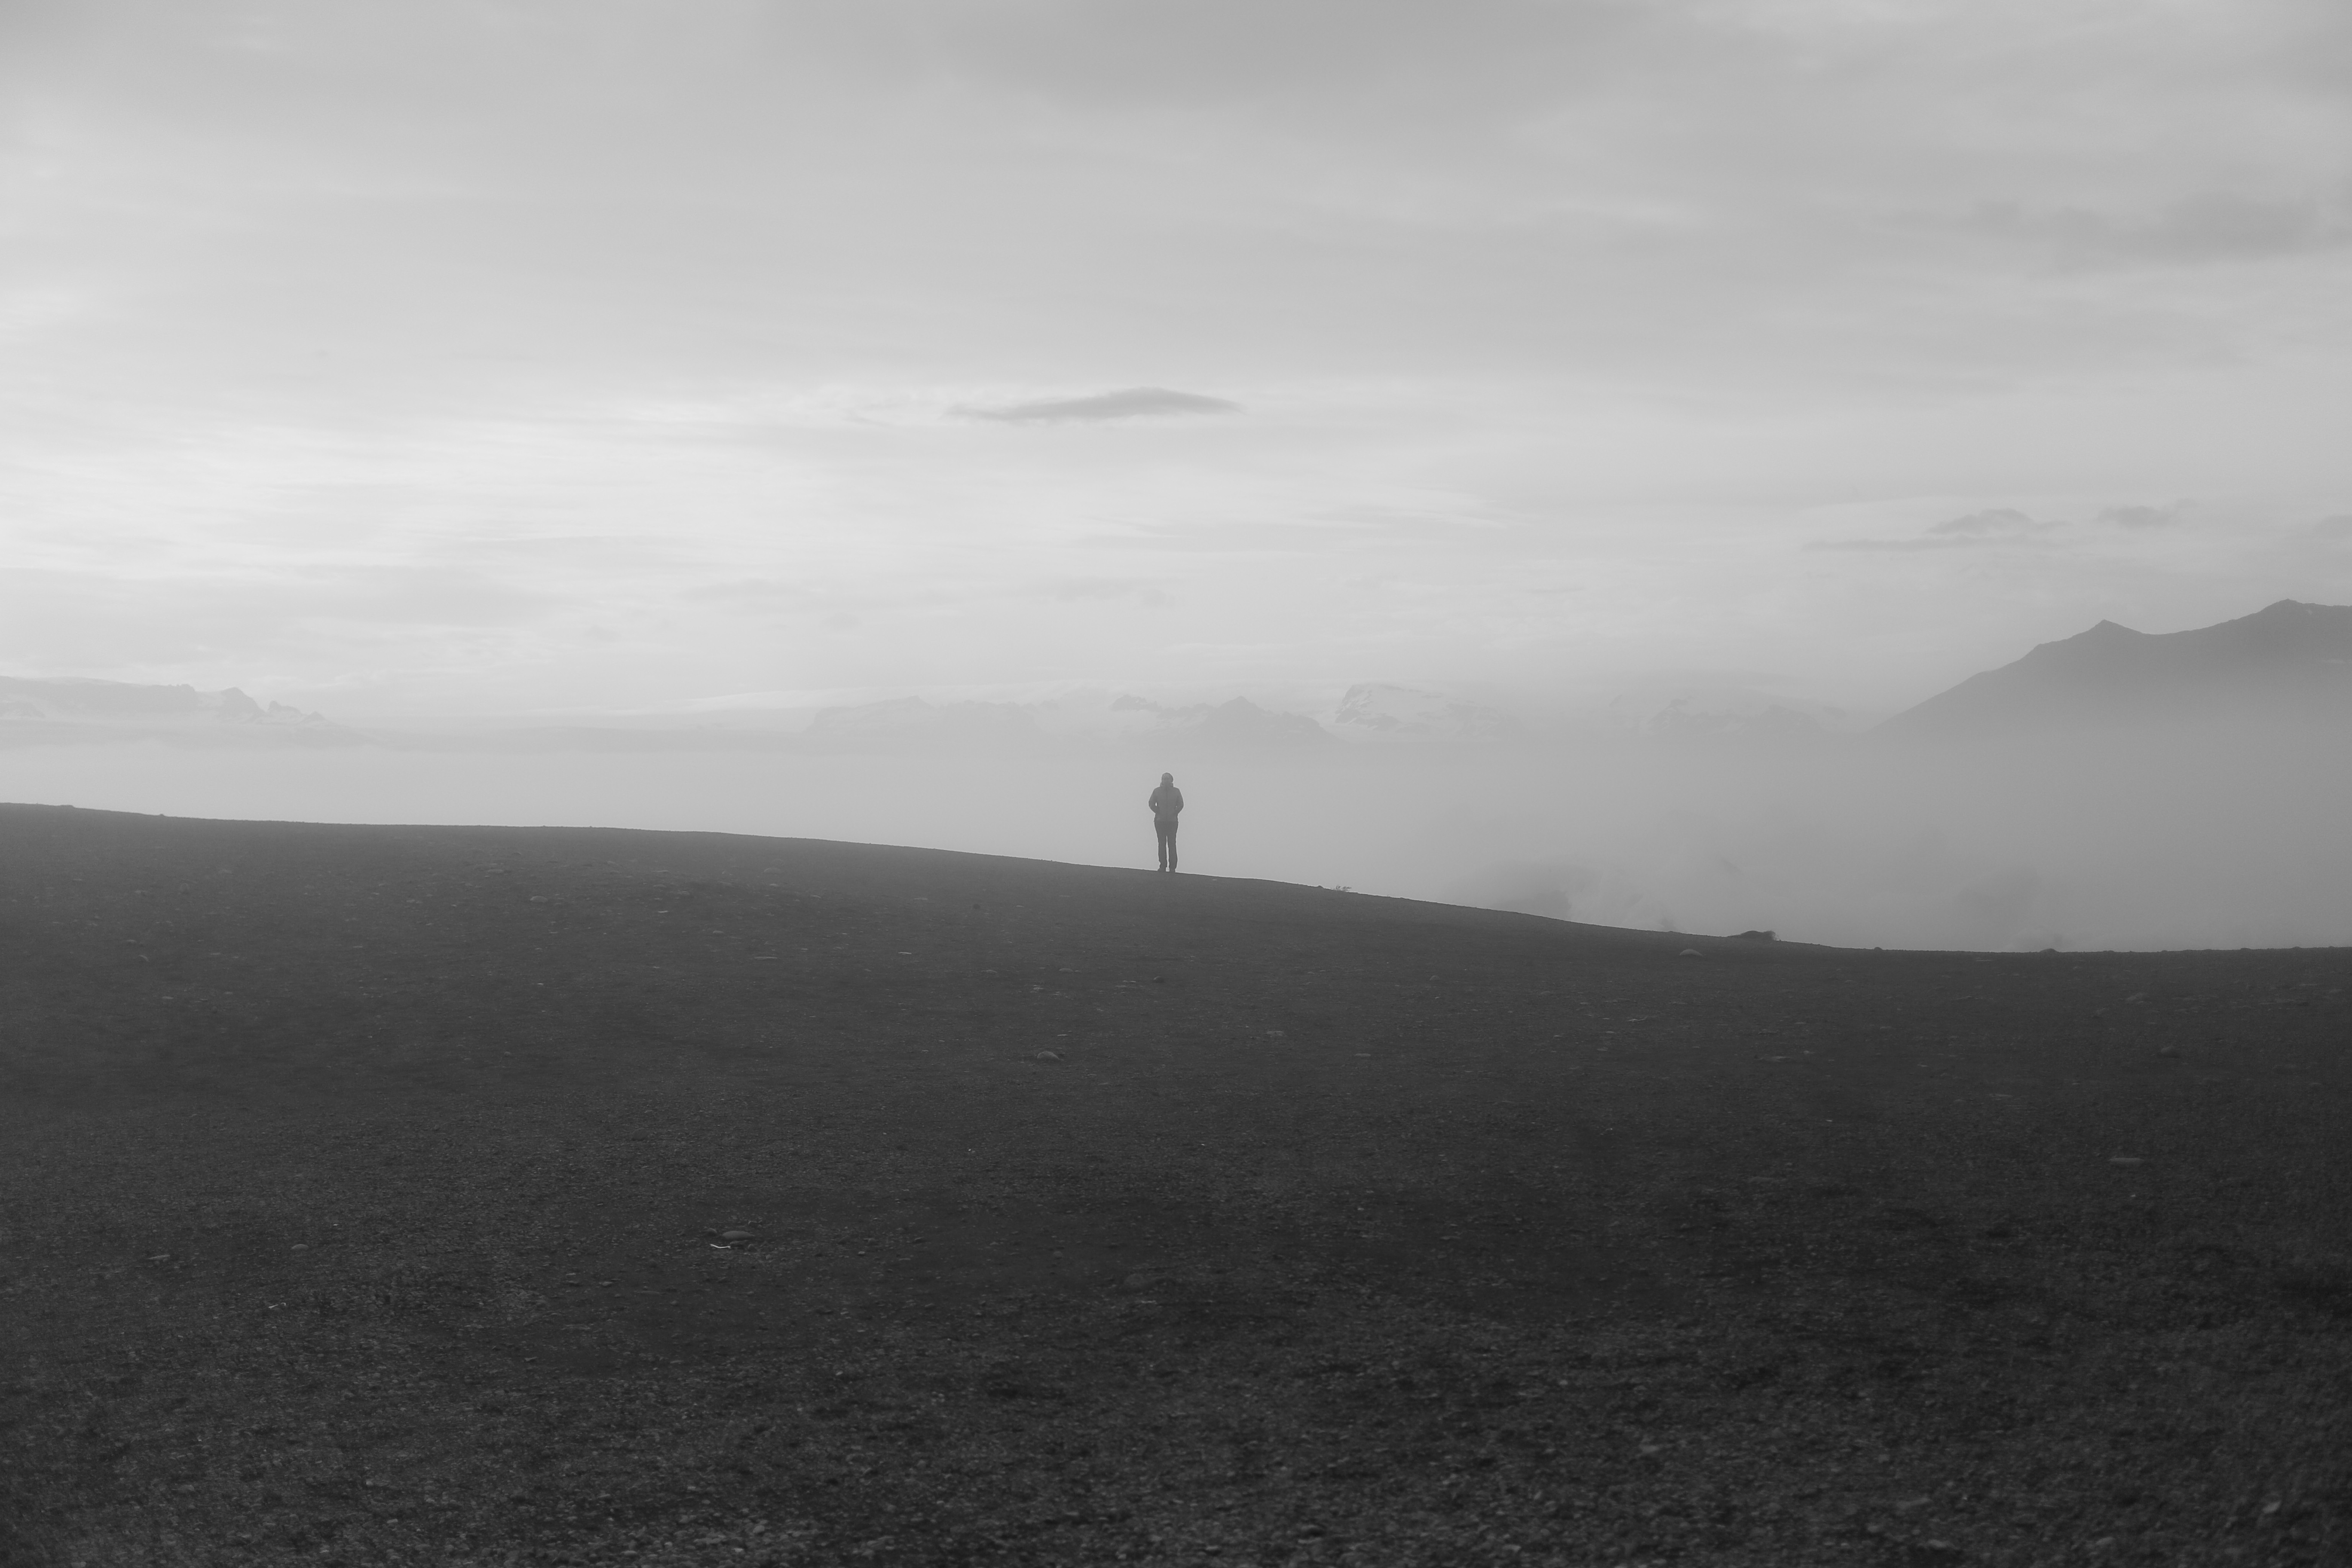
man, sea, coast, horizon, mountain, cloud, black and white, sky, fog, mist, morning, hill, wind, dawn, weather, haze, iceland, monochrome, plain, mountains, the fog, rural area, the horizon, monochrome photography, atmospheric phenomenon, atmosphere of earth, mountainous landforms